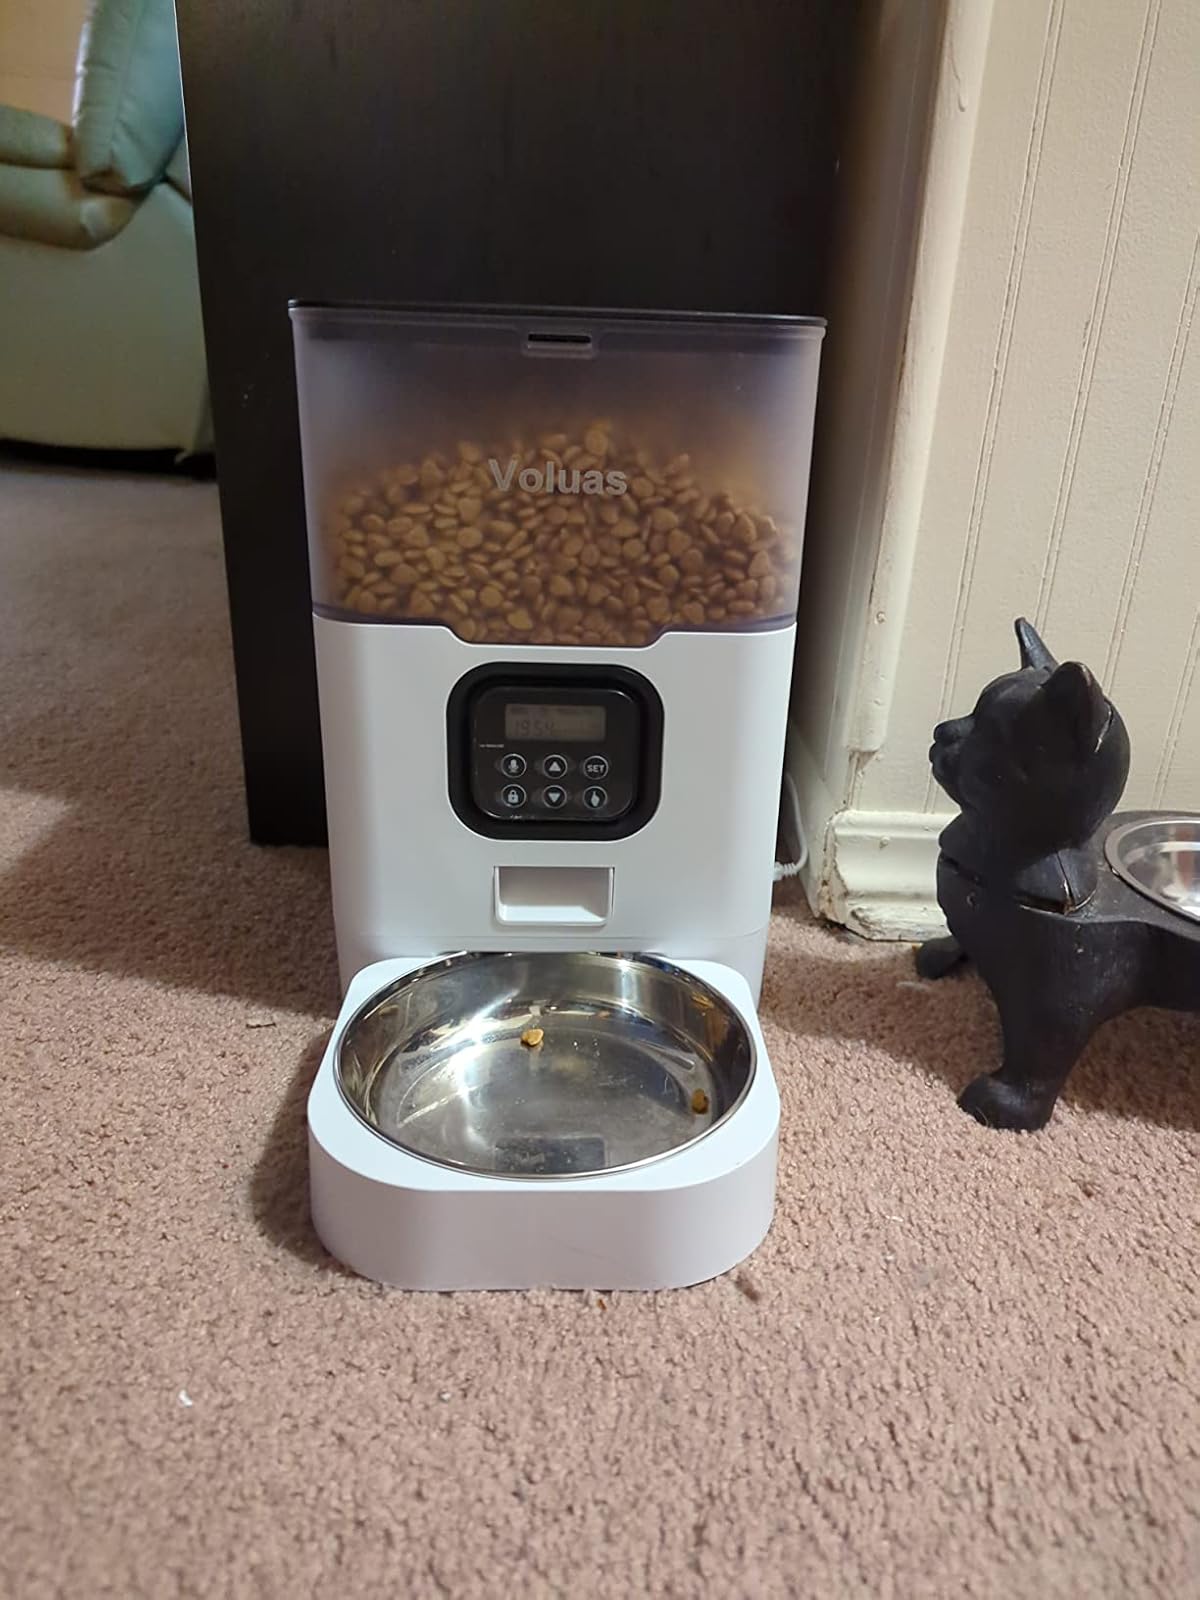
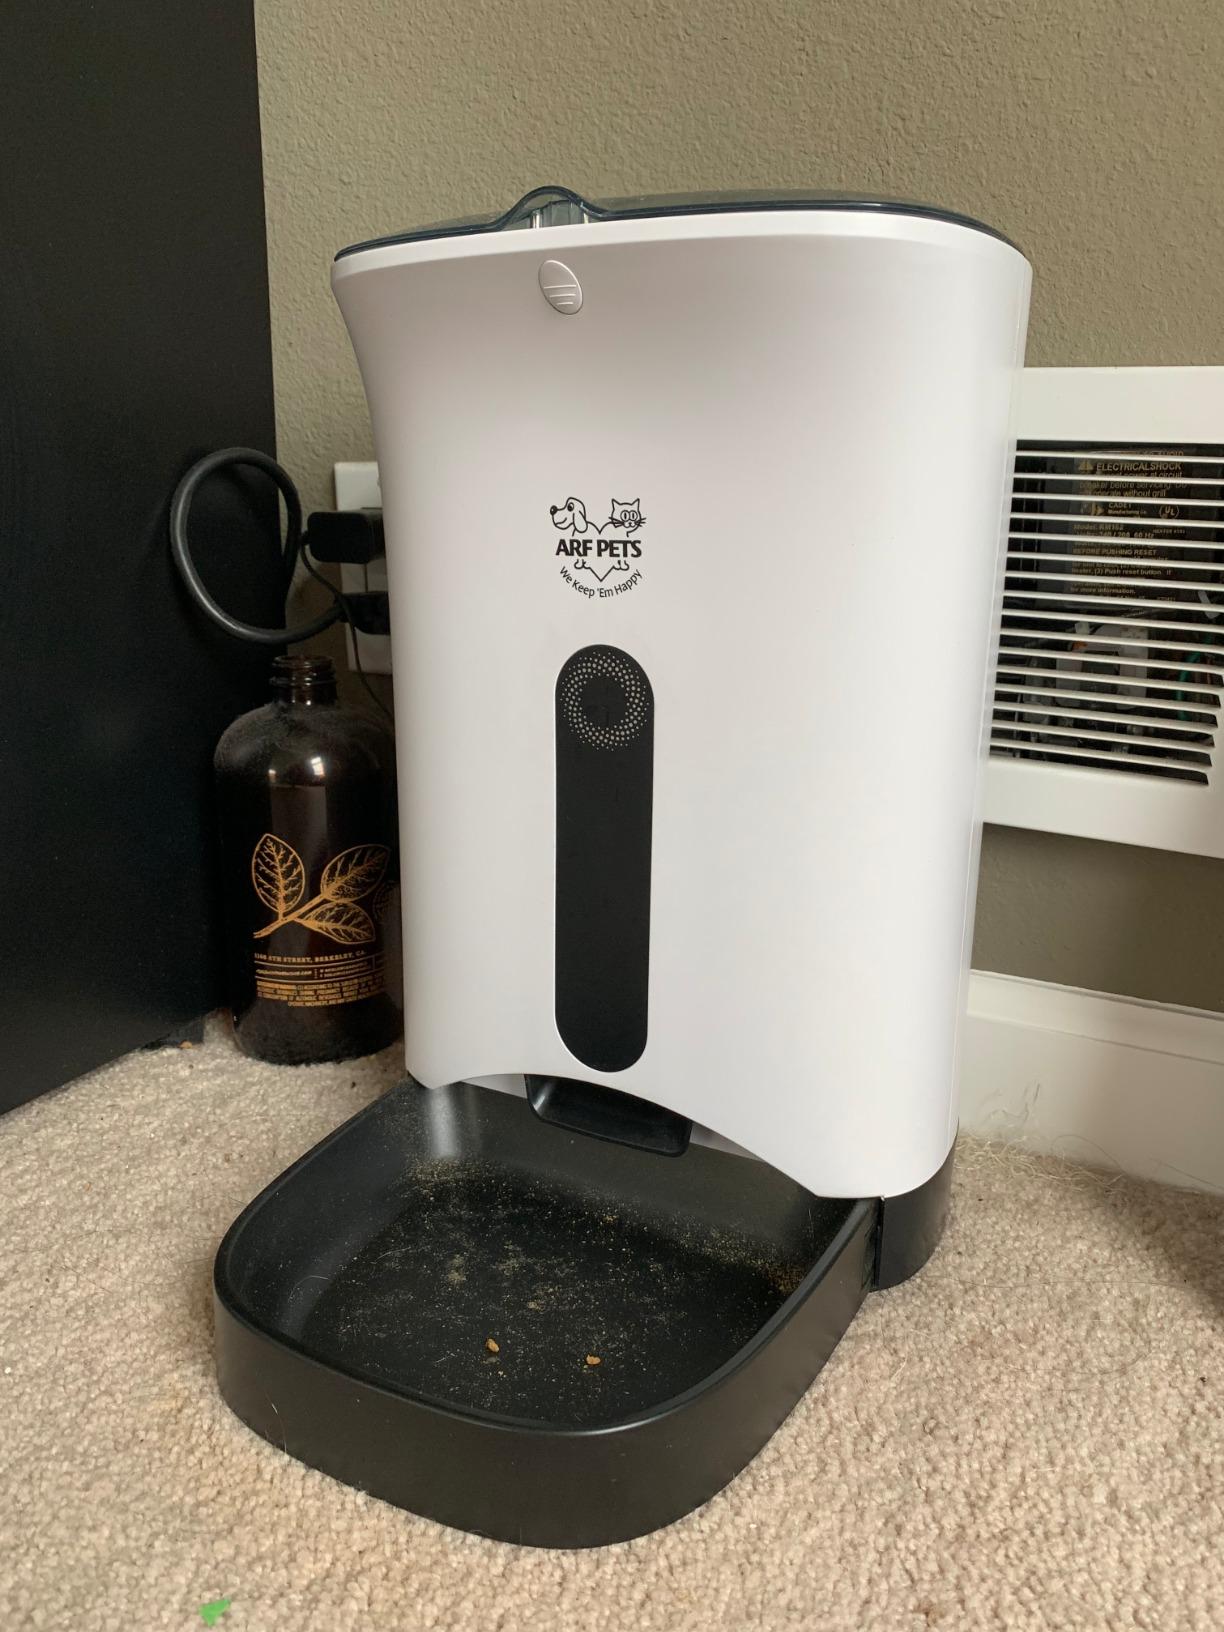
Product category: items_feeder
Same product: no